Pukekura Park

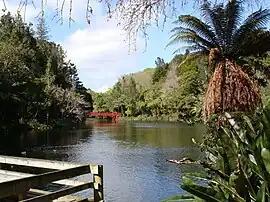
The main lake at Pukekura, with Poet's Bridge and Mount Taranaki in the background

Pukekura Park is a Garden of National Significance, covering 52 hectares in the heart of New Plymouth, Taranaki in New Zealand.